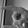
ASL letter: P